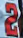
Number: 2